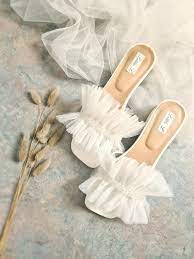
Label: Ballet Flat